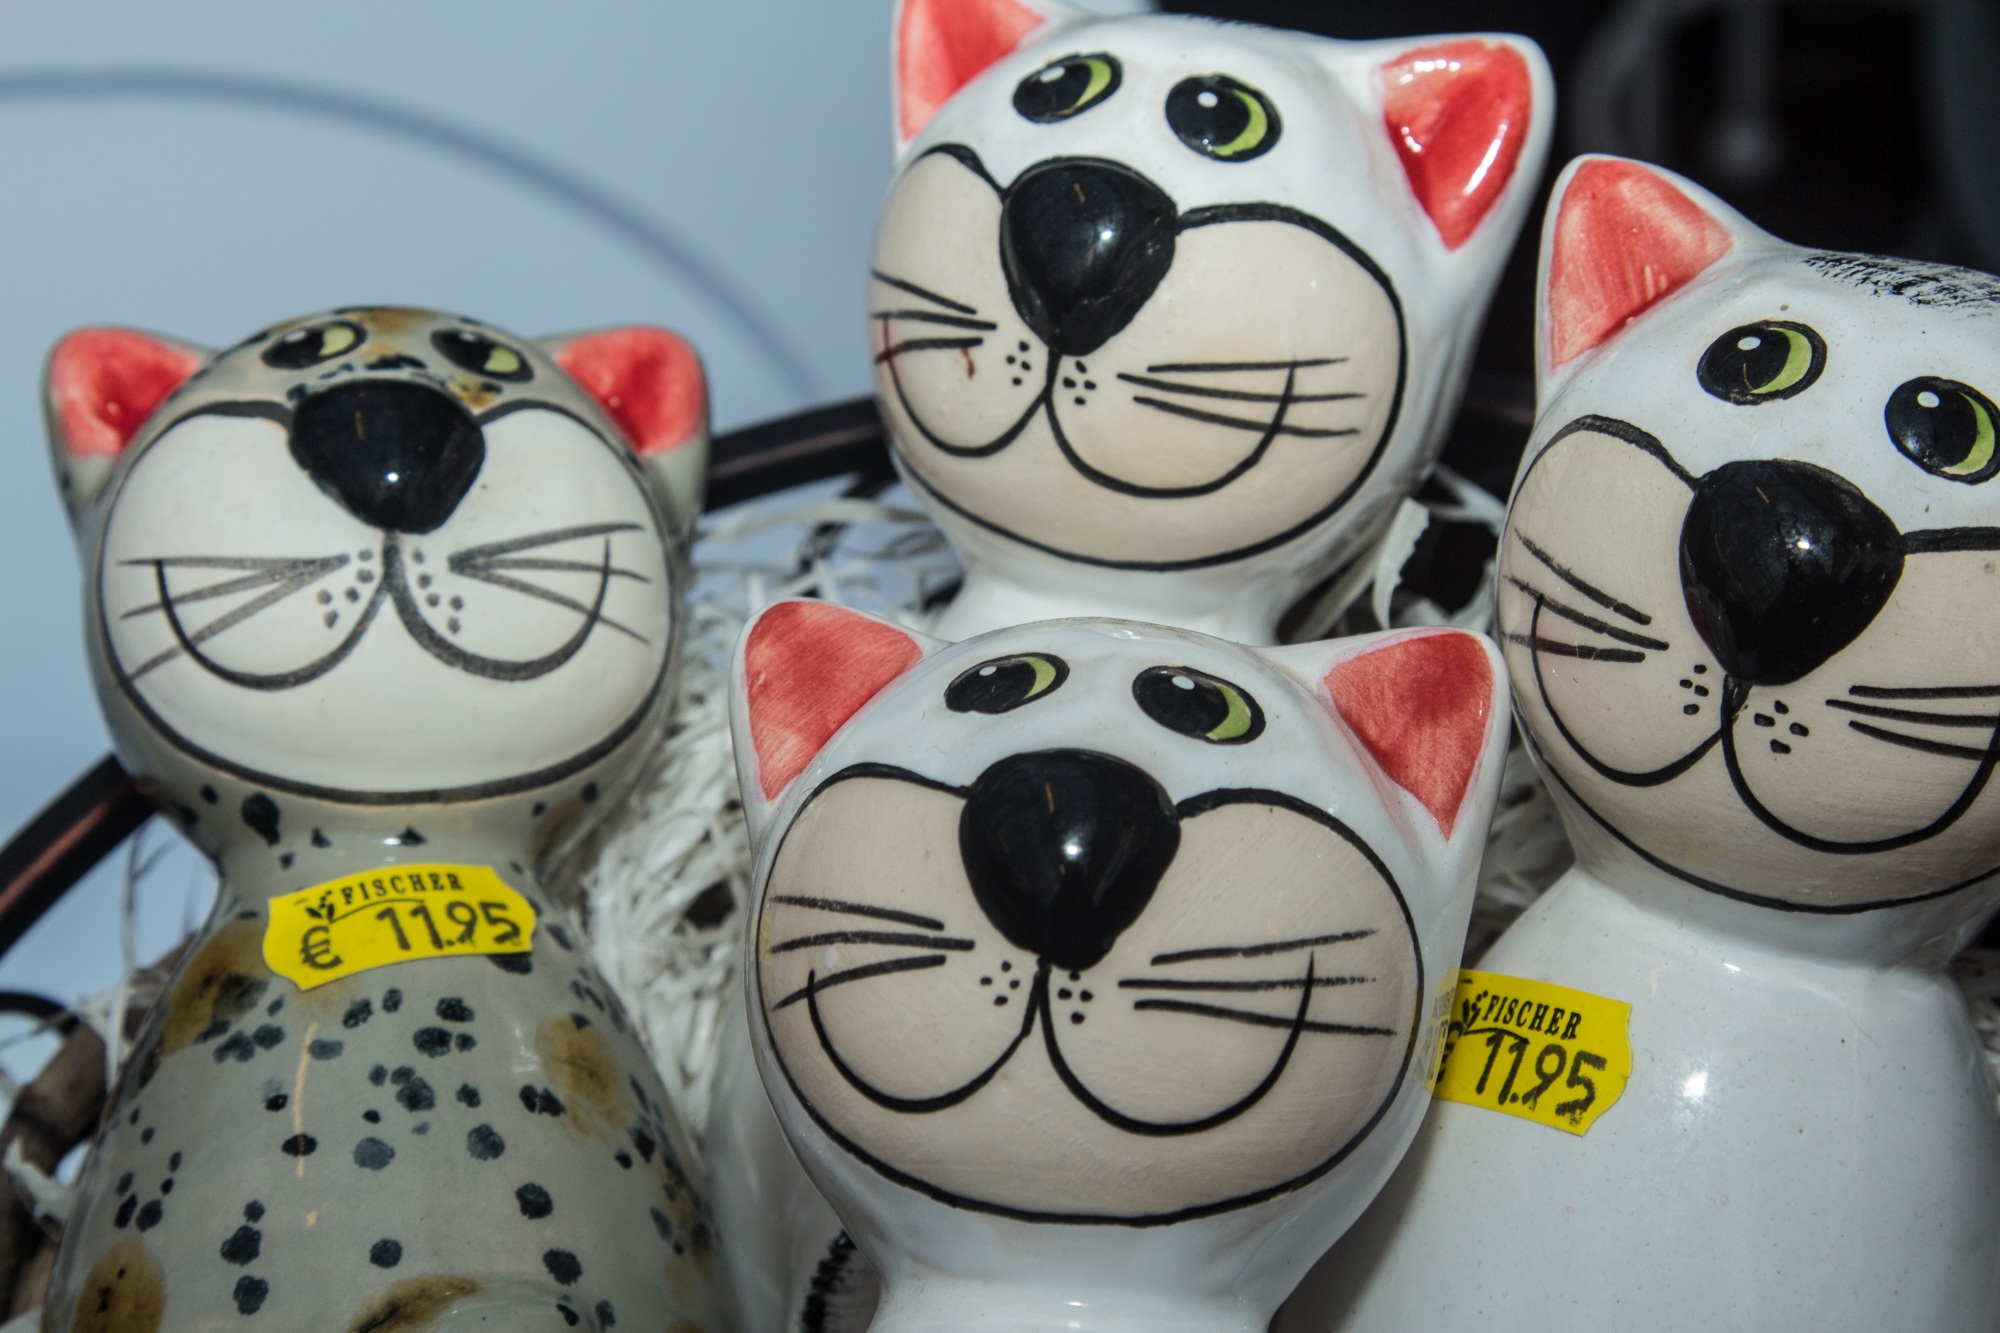
animal, food, dessert, cuisine, cake, deco, birthday cake, figure, decorative, figures, baked goods, cake decorating, decoration cats